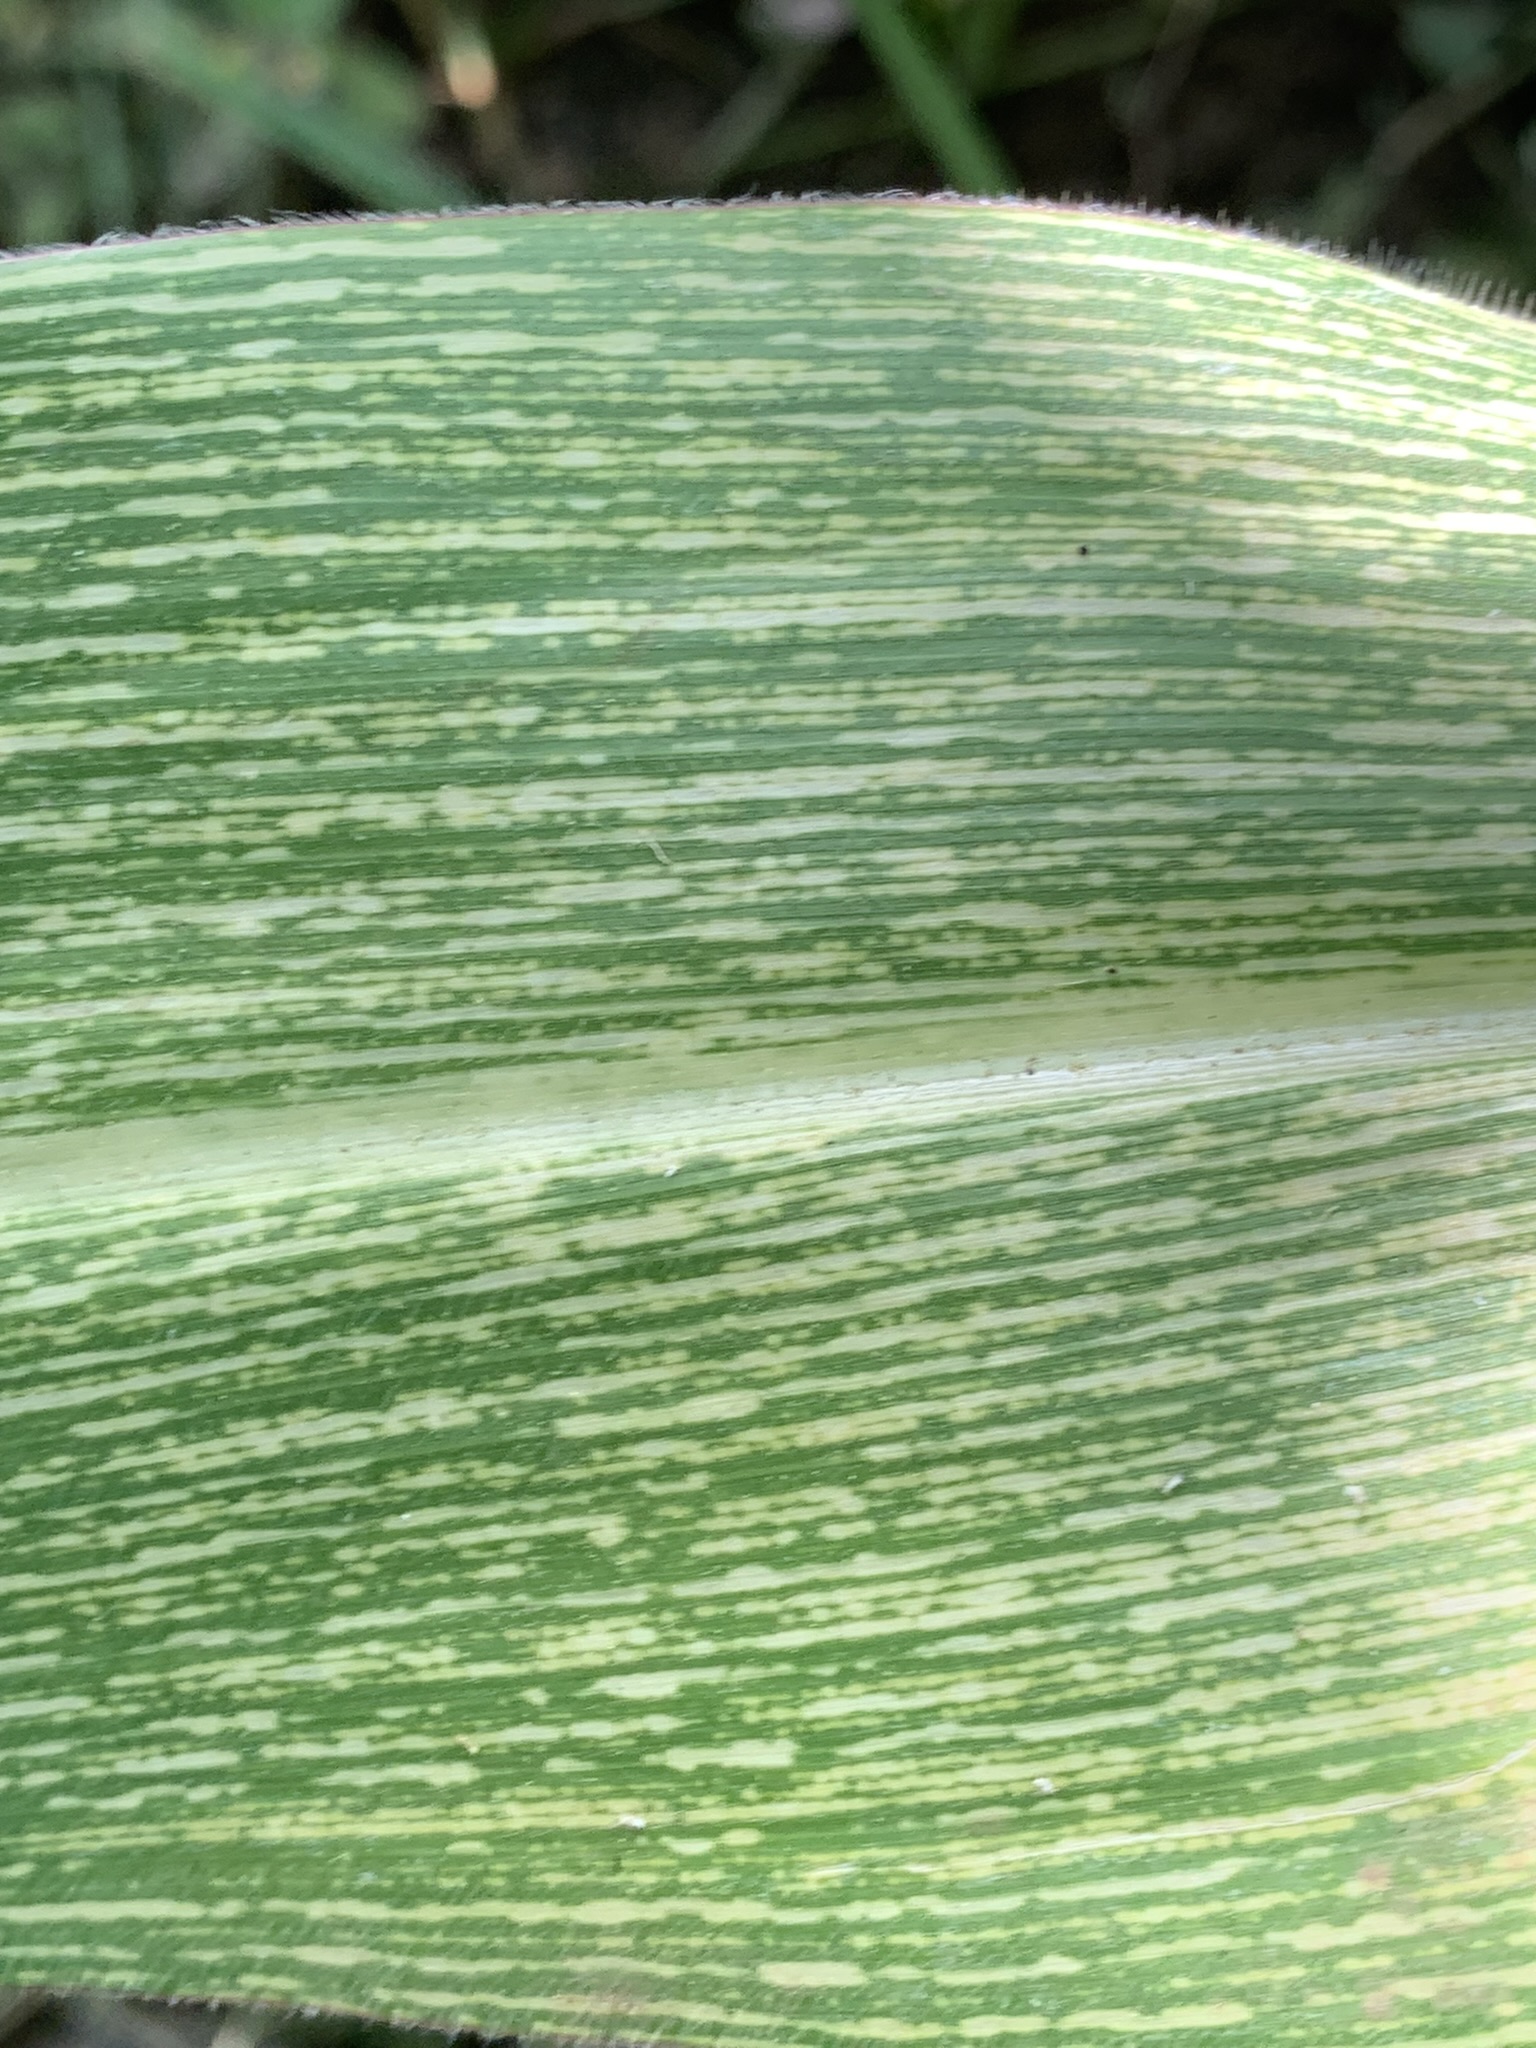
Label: MSV